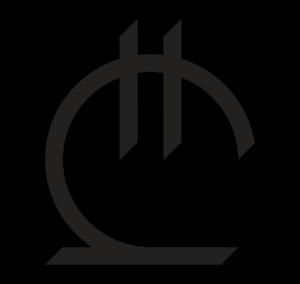
Le lari est la monnaie nationale de la Géorgie. Il est divisé en 100 tetri.